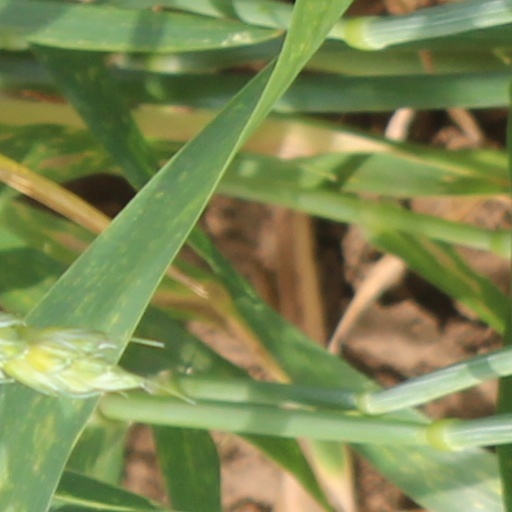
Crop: wheat